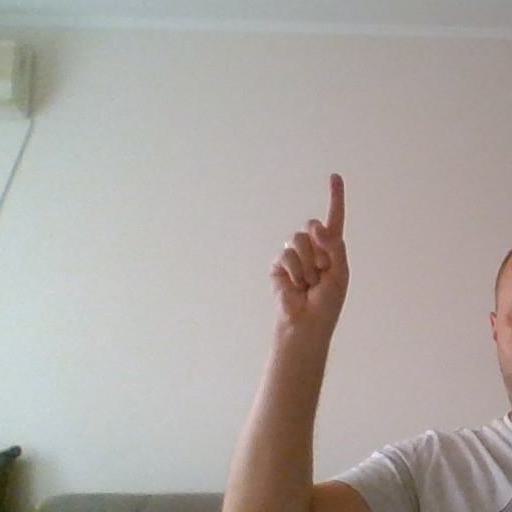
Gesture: one